Queen of Angels Church, Kadagathur

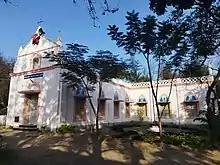
Side View of this church

Queen of Angels Church or St. Mary's Church is located in Kadagathur village, Dharamapuri District, Tamil Nadu, India. Due to Catholic settlements in 19th century this is second oldest church in its Dharmapuri Diocese.